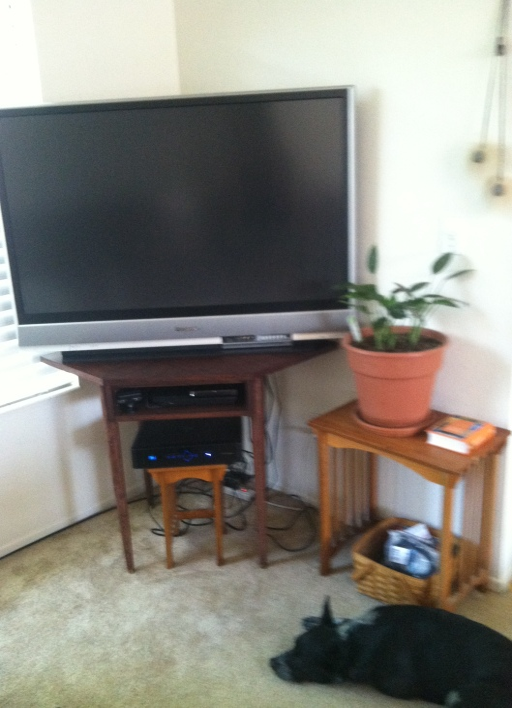
person found this tv stand .